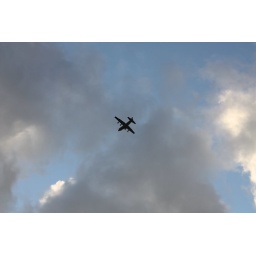
This plane was flying into R.A.F lyneham wiltshire i really like the cloud in this pic